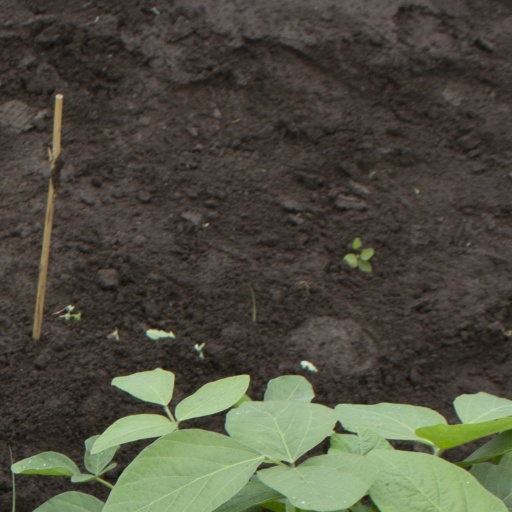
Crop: soybean